Zhongnanhai

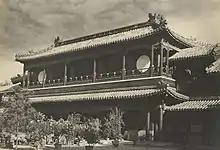
Yingtai Island sometime before 1949

Some of the buildings within the "Garden of Abundant Beneficence" were built by the Kangxi Emperor of the Qing dynasty who originally used them to raise silkworms. More buildings were later added by the Qianlong Emperor, who used them as libraries and as a personal retreat. Throughout this garden, there are wooden placards at the buildings' entrances, inscribed by the Qianlong Emperor. In the northwestern area of the garden is a building called "Chunlianzhai" which once housed the seal of the Qianlong Emperor as well as several artworks. After the Boxer Rebellion Chunlianzhai was looted and it subsequently became a summer residence for the commander of the German contingent of the Eight Nation Alliance Army. In the early days of the People's Republic of China Chunlianzhai was used as a dance hall, where dances were held twice a week by senior party leaders.